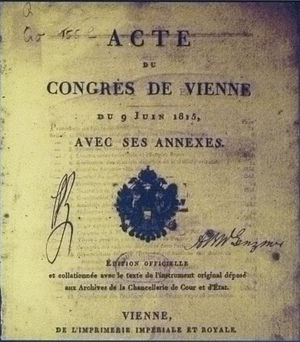
Wienerkongressen / Slutakten
Forsiden på Wienerkongressens slutakt.
Wienerkongressen er betegnelsen for Fredskongressen i Wien 1814-1815, der skulle ordne Europas politiske forhold efter Napoleonskrigene. Retningslinjer for Wienerkongressen var at genoprette ligevægten fra før den franske revolution og at skabe garantier mod fremtidige franske erobringer. Den var det hidtil mest omfattende stormagtsmøde for at skabe orden efter en storkrig.